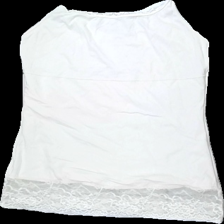
View: front
Type: Tank top
Category: Ladies
Brand: Missing
Colors: White
Material: 100% nylone
Pattern: Lace
Cut: Regular
Season: All
Damage location: top center
Damage 2 location: middle right
Damage 3 location: top center
Price range: <50
Recommended usage: Export
Description: vitt linne med spets nedtill, nopprig